Dan Brouthers

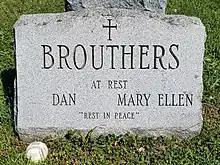
Brouthers' grave at St. Mary's Church Cemetery in Wappingers Falls

Brouthers played minor league baseball for the Toronto Maple Leafs of the Eastern League, where he won a batting title with a .415 average. Later he played for the Poughkeepsie Colts of the Hudson River League, batting a league-leading .373 at age 46.